Outline of martial arts

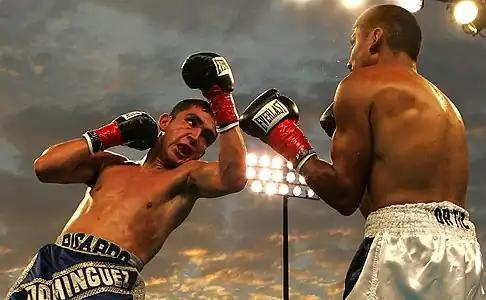
Boxing is a sport where two participants of similar weight attack each other with their fists in a series of one to three-minute intervals called "rounds". Modern boxing began in 1867 with the Marquess of Queensberry rules. Currently, there are two distinct branches of boxing: Professional and Olympic, which have different rules, but are similar in execution.

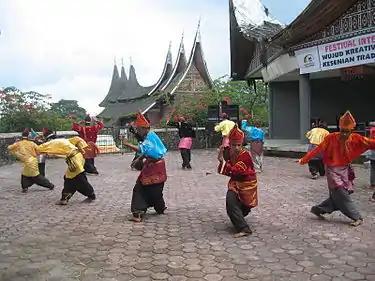
Randai is a folk theater tradition of the Minangkabau ethnic group which incorporates music, singing, dance, drama and the "silat" martial art. "Randai" is usually performed for traditional ceremonies and festivals, and complex stories may span a number of nights.

The following list consists of various famous martial artists of all different types and throughout history.